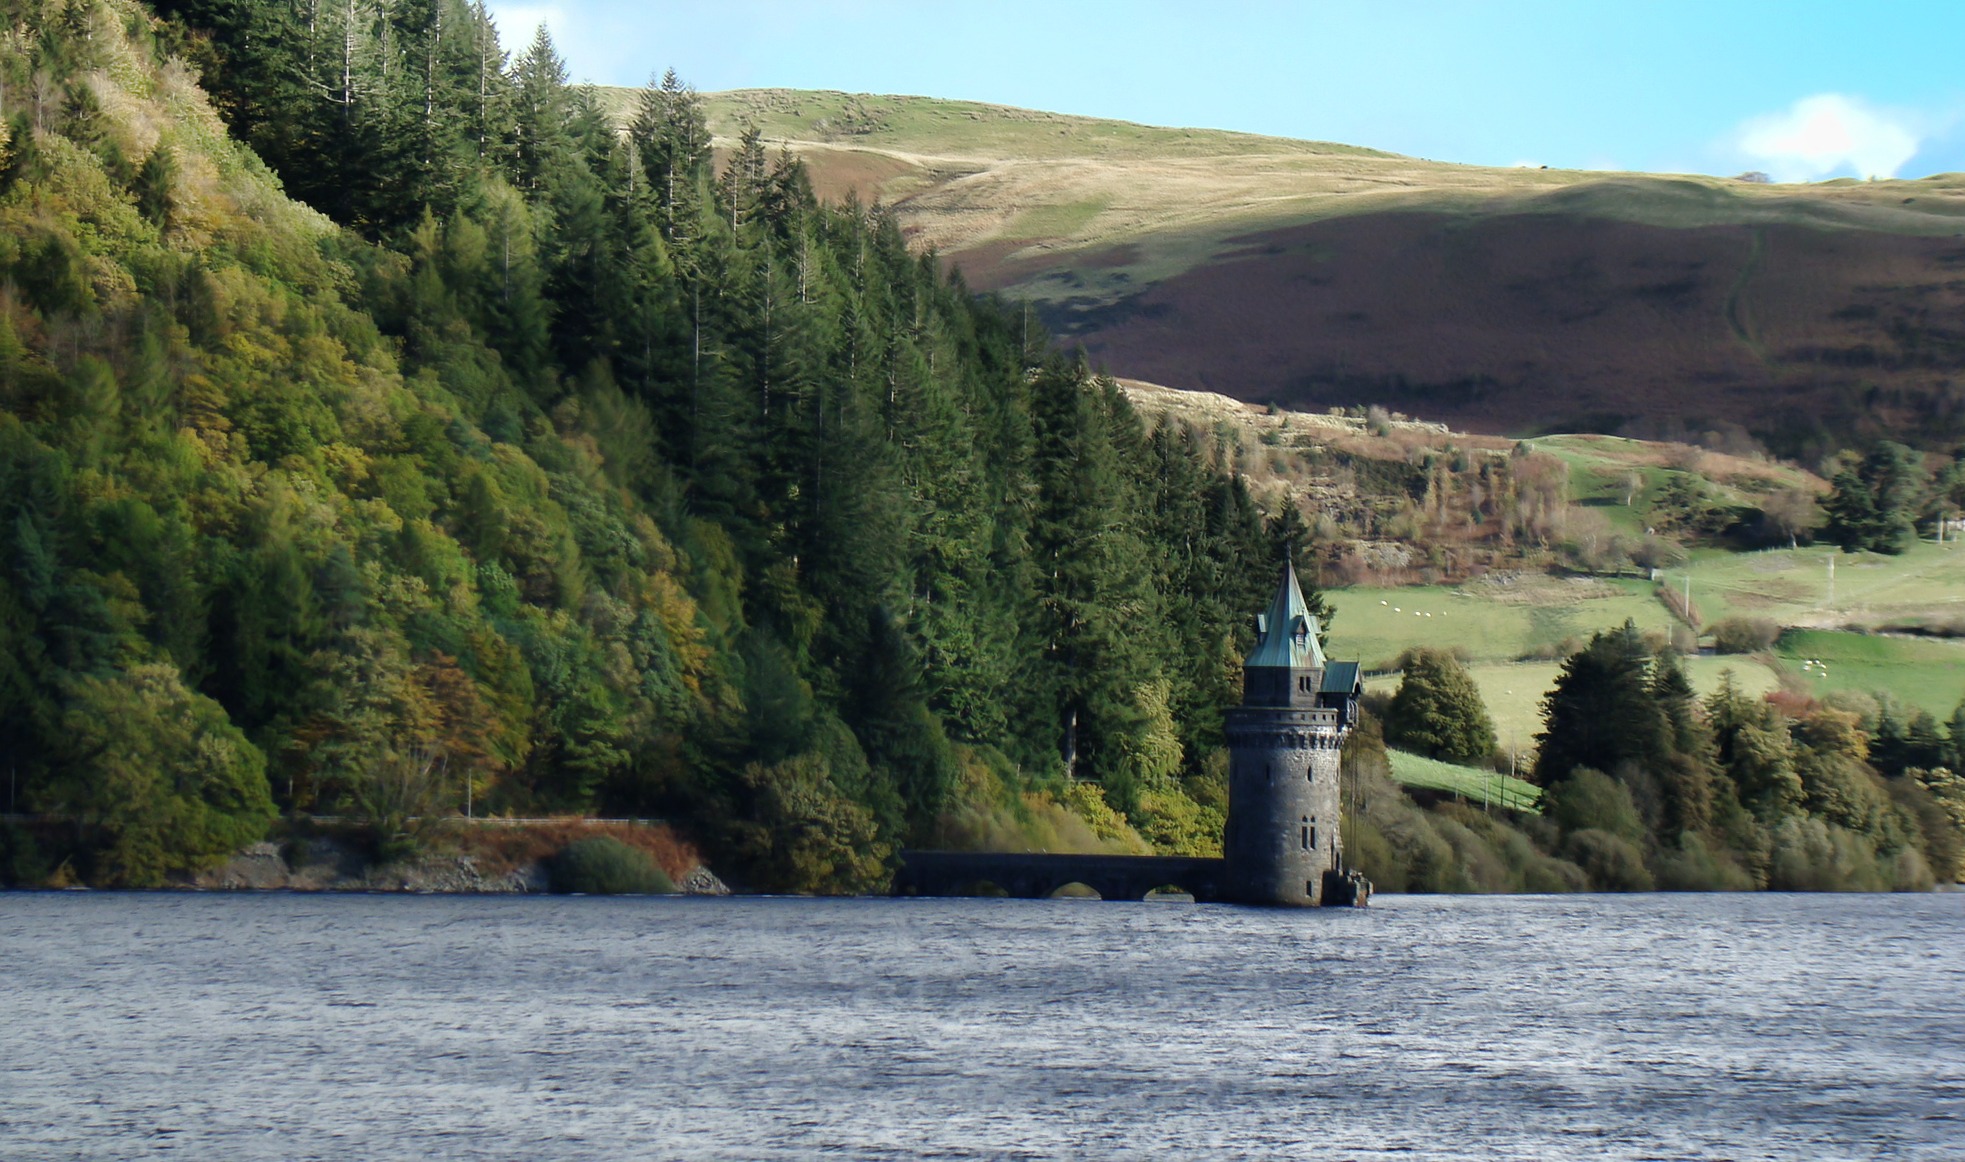
landscape, water, nature, outdoor, wilderness, mountain, lake, view, river, land, wild, environment, vehicle, tower, scenic, natural, scenery, fjord, reservoir, waterway, body of water, trees, loch, landform, geographical feature, stone structure